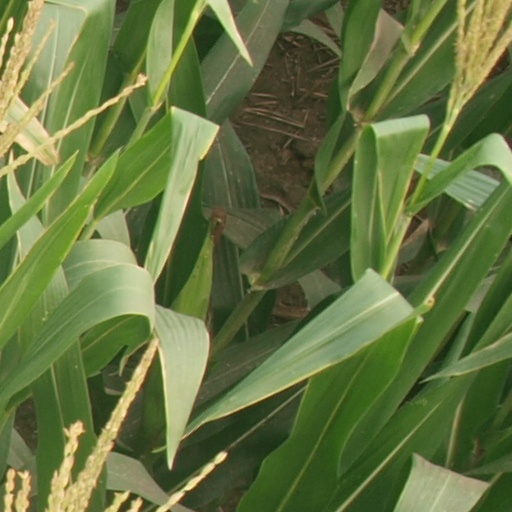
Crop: maize; corn